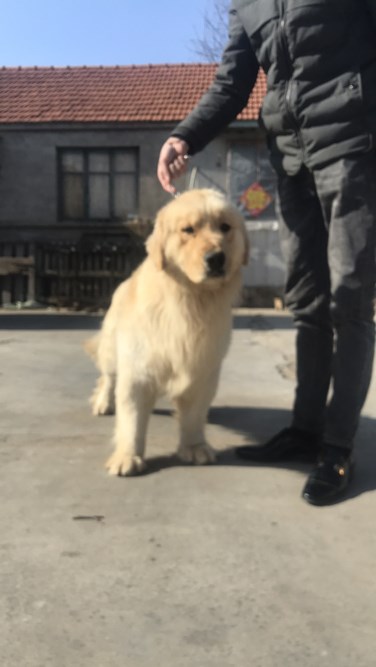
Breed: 5355-n000126-golden_retriever